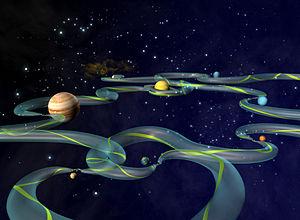
L’Interplanetary Transport Network ou en français réseau de transport interplanétaire est un ensemble dynamique de trajectoires gravitationnelles privilégiées à travers le Système solaire qui nécessitent à un objet peu d'énergie pour les parcourir. Les ITN sont une utilisation particulière des points de Lagrange comme des lieux de l'espace où les trajectoires sont modifiées en utilisant peu ou aucune énergie. Ces points ont la propriété particulière de permettre aux objets d'orbiter autour d'eux, malgré l'absence d'un objet autour duquel orbiter. Tout en utilisant très peu d'énergie, ces voyages peuvent durer très longtemps.